Farmland Industries

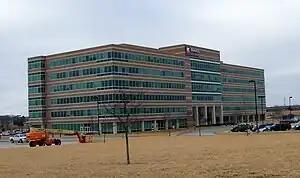
Farmland's former headquarters at 12200 N. Ambassador Drive by Kansas City International Airport in 2009

The cooperative was founded in 1929 by Howard A. Cowden as the Union Oil Company (as a successor to the Cowden Oil Company, which he founded the year before). In 1935 it took the name Consumers Cooperative Association (CCA), and in 1966 Farmland Industries, Inc.